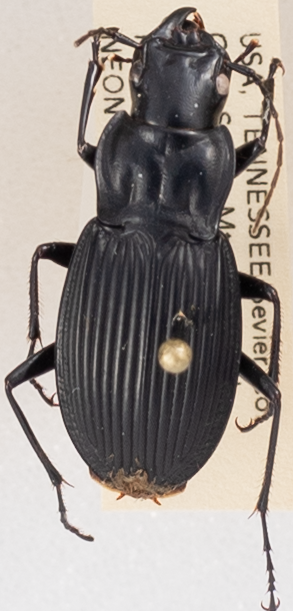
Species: Dicaelus teter
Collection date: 2017-08-08
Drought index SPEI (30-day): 0.1
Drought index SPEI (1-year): -0.46
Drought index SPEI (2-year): -0.46